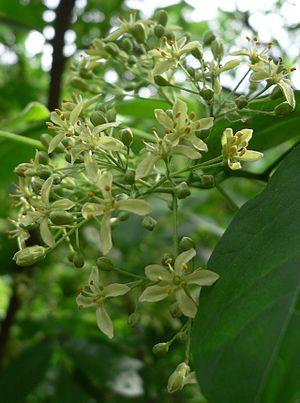
Ptelea est un genre de la famille des Rutacées comprenant une seule espèce, Ptelea trifoliata, l‘Orme de Samarie. C'est un arbuste ou un petit arbre de 6 à 8 m de haut originaire d'Amérique du Nord.